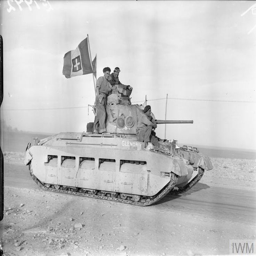
a tank on its way displaying a flag .